Five Corners, Murmansk

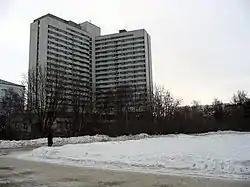
Azimut Hotel Murmansk on Five Corners

Five Corners Square (tr. "Ploshchad' Pyat' Uglov") is the main square of Murmansk, Russia. From 1977 until December 1990 it was formally named "Soviet Constitution Square", but this name never entered wide popular use.